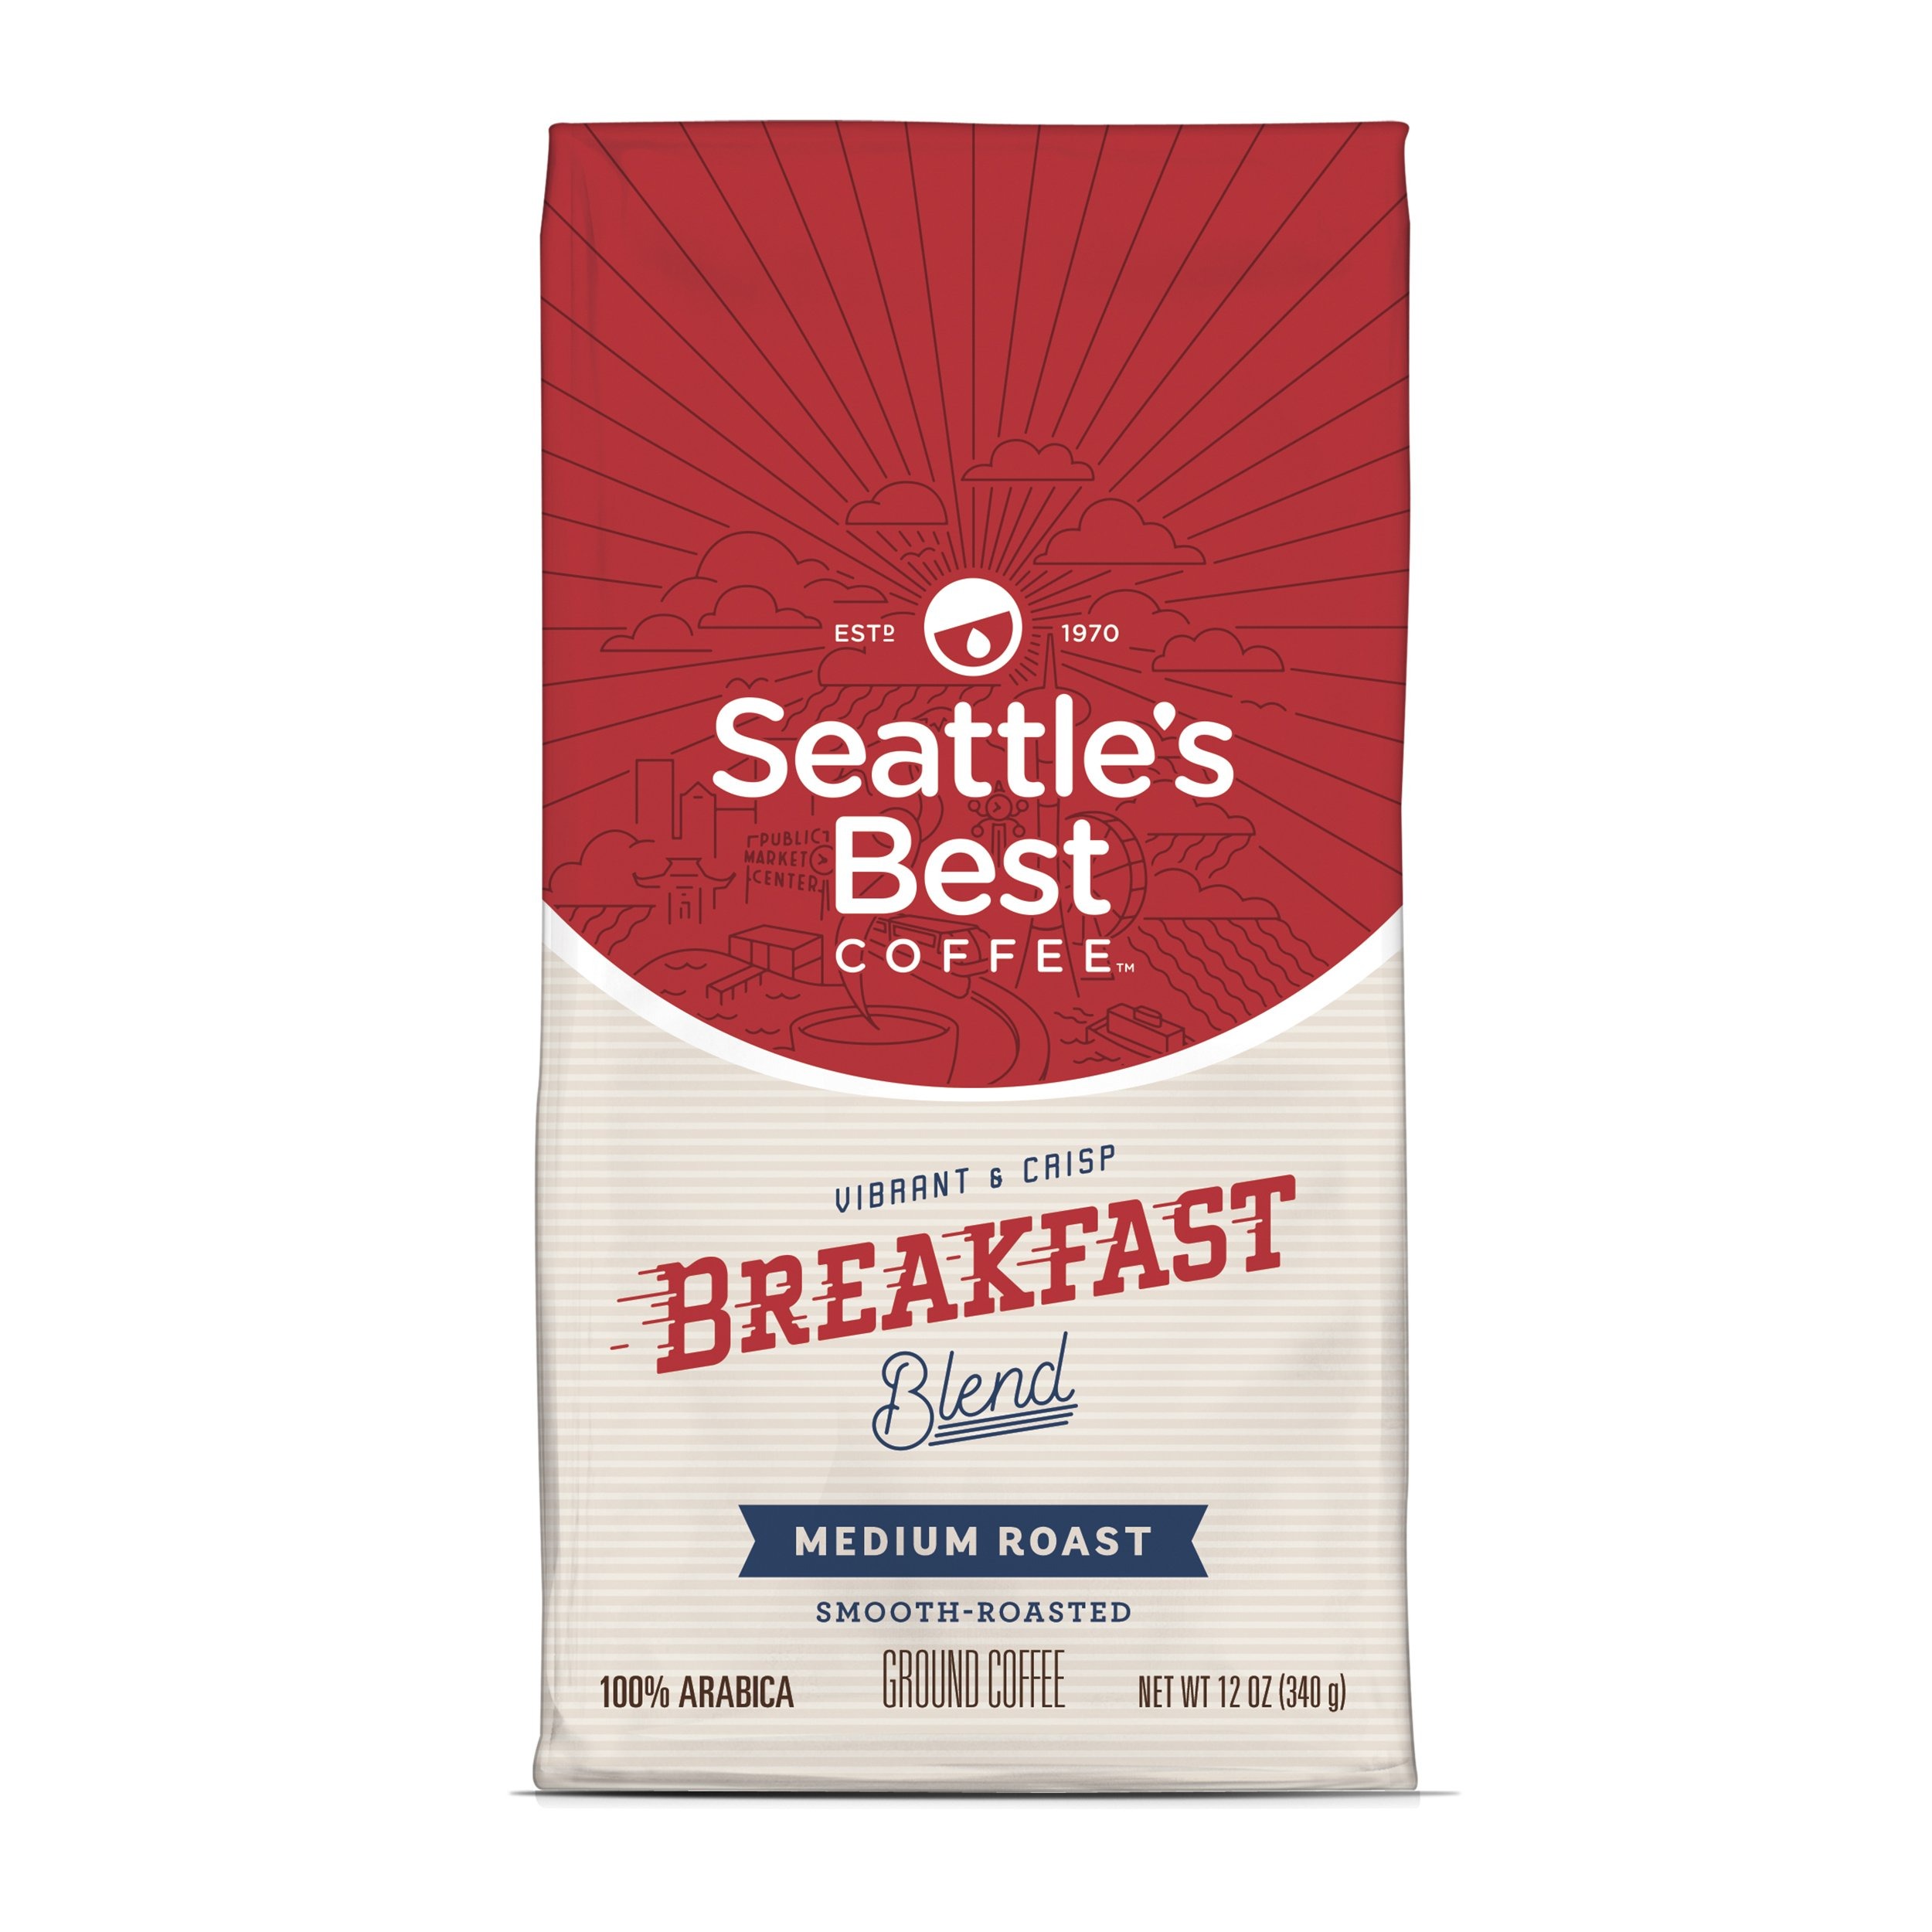
Item Name: Seattle's Best Coffee Breakfast Blend Medium Roast Ground Coffee, 12-Ounce Bag
Bullet Point 1: Seattle's Best Coffee has a new look but the same premium beans, specially roasted for a smooth taste
Bullet Point 2: Our Breakfast Blend is a medium roasted coffee with a bright, crisp, and vibrant flavor that gives you a spirited start
Bullet Point 3: Our recommendation for a great cup of Seattle’s Best Coffee is 1 tbsp (5 g) of ground coffee for every 6 fl. oz. (180 mL) of water
Bullet Point 4: For finest taste, use cold, filtered water and store ground coffee in a cool, dark place
Bullet Point 5: Each pack includes a 12-ounce bag of ground Seattle's Best Coffee
Value: 12.0
Unit: Ounce

Price: 6.99